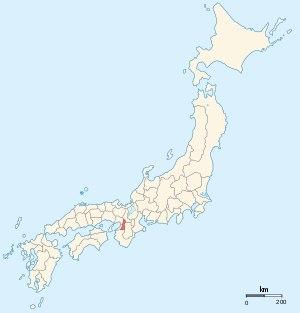
La province de Kawachi ou Kashū, est une ancienne province du Japon qui fait aujourd'hui partie de la préfecture d'Osaka.